Bloodthirsty Butchers (film)

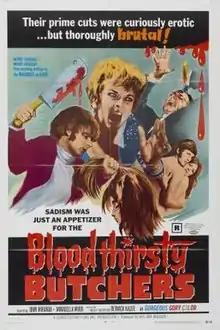
Theatrical release poster

Bloodthirsty Butchers is a 1970 horror film directed by Andy Milligan and starring Michael Cox, Linda Driver, Jane Helay, and Bernard Kaler. It is an adaptation of the notorious story of Sweeney Todd. The film was released as a double feature with "Torture Dungeon".